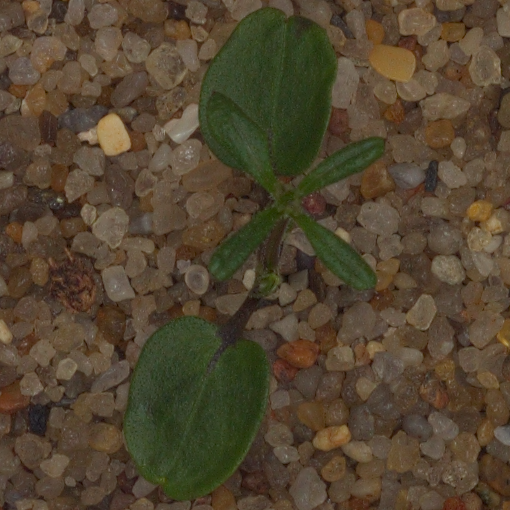
Label: cleavers